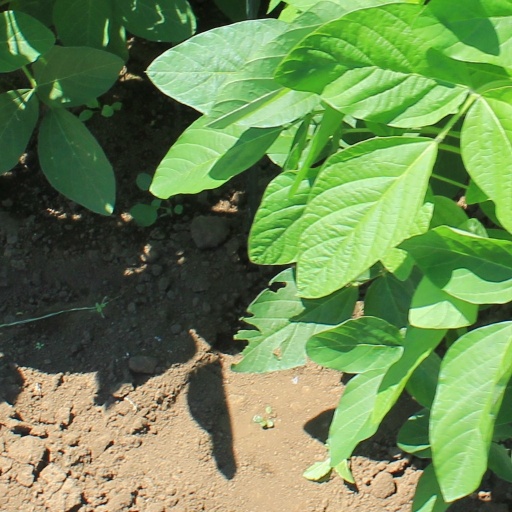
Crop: soybean